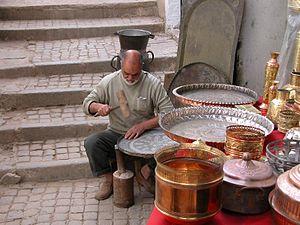
L'Algérie ; et arabe algérien : الدزاير, الجازاير ou لدزاير ; en tamazight et tifinagh ⴷⵣⴰⵢⵔ est un pays d’Afrique du Nord faisant partie du Maghreb. Depuis 1962, elle est nommée en forme longue République algérienne démocratique et populaire, abrégée en RADP. Sa capitale est Alger, la ville la plus peuplée du pays, dans le Nord, sur la côte méditerranéenne.
La casbah d'Alger, communément appelée la Casbah, correspond à la vieille ville ou médina d'Alger, capitale de l'Algérie, dont elle forme un quartier historique inscrit au patrimoine mondial de l'humanité de l'Unesco depuis 1992. Administrativement, elle est située dans la commune de Casbah, au sein de la wilaya d'Alger.
L'artisanat algérien est riche par son histoire et ses artisans. C'est un secteur national qui regroupe 506 104 activités avec 960 000 emplois créés en 2018 et qui a contribué avec 33 milliards de DA au PIB algérien en 2017.